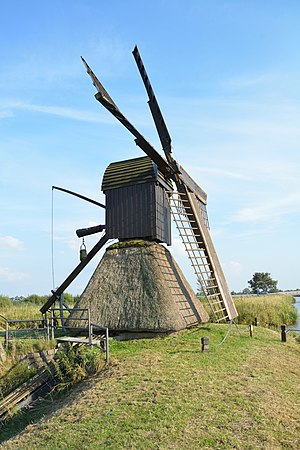
Wilstermarsch / Arealanvendelse
Wilstermarsch er en af fire holstenske marskområder i det nordlige Tyskland, beliggende i Elbmarsken og nordøst for Elben mellem dennes biflod Stör, Kielerkanalen og gestranden i Kreis Steinburg. Området ligger i delstaten Slesvig-Holsten.